Jean-Antoine Letronne

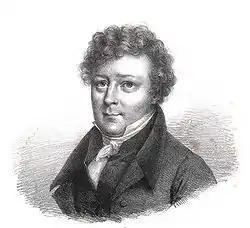
Jean Antoine Letronne, Lithography by Julien Leopold Boilly, 1796-1874

Jean Antoine Letronne (25 January 1787 – 14 December 1848) was a French archaeologist.